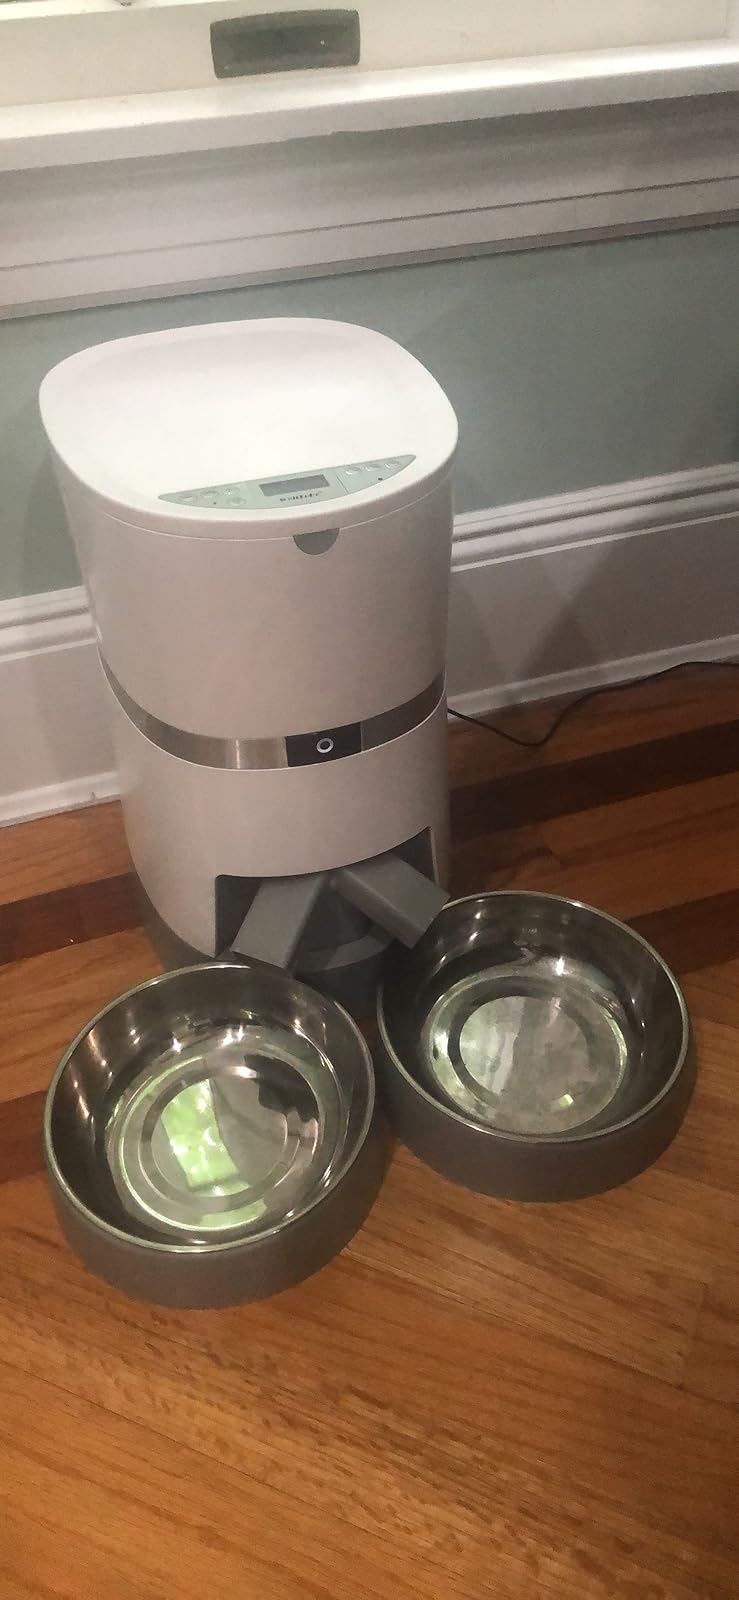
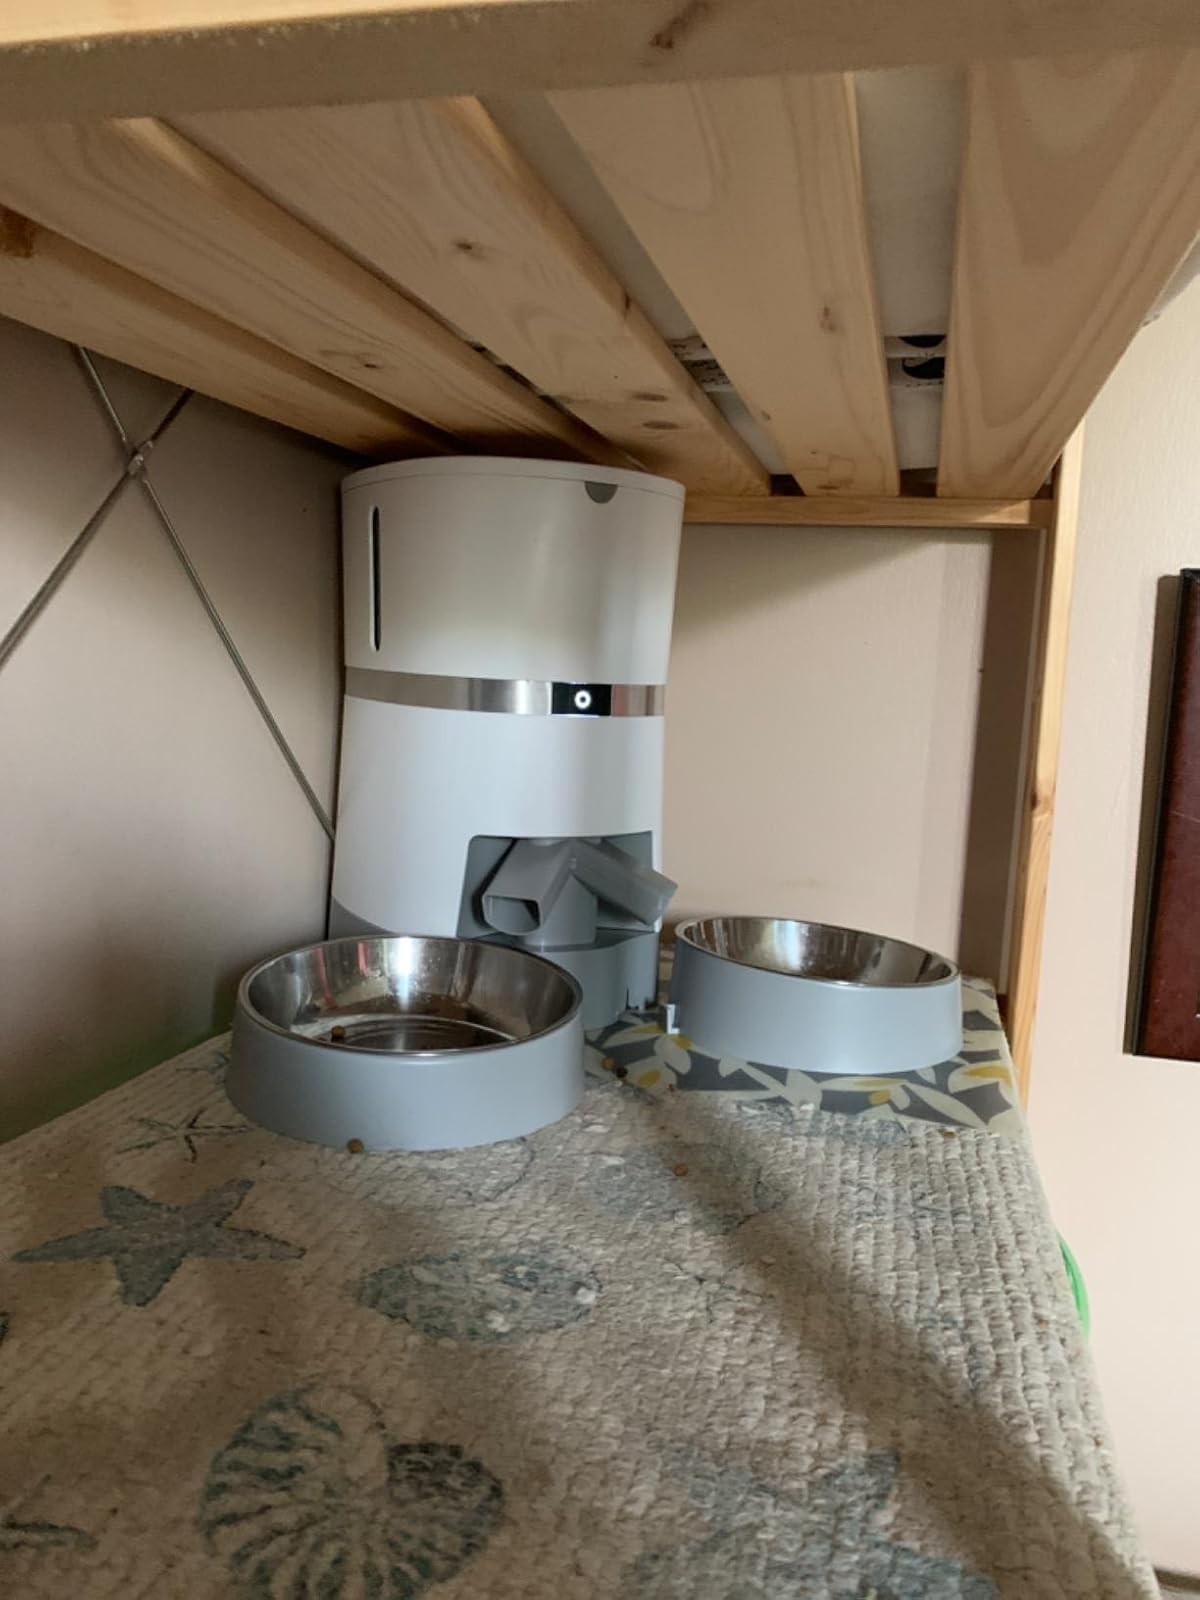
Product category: items_feeder
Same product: yes